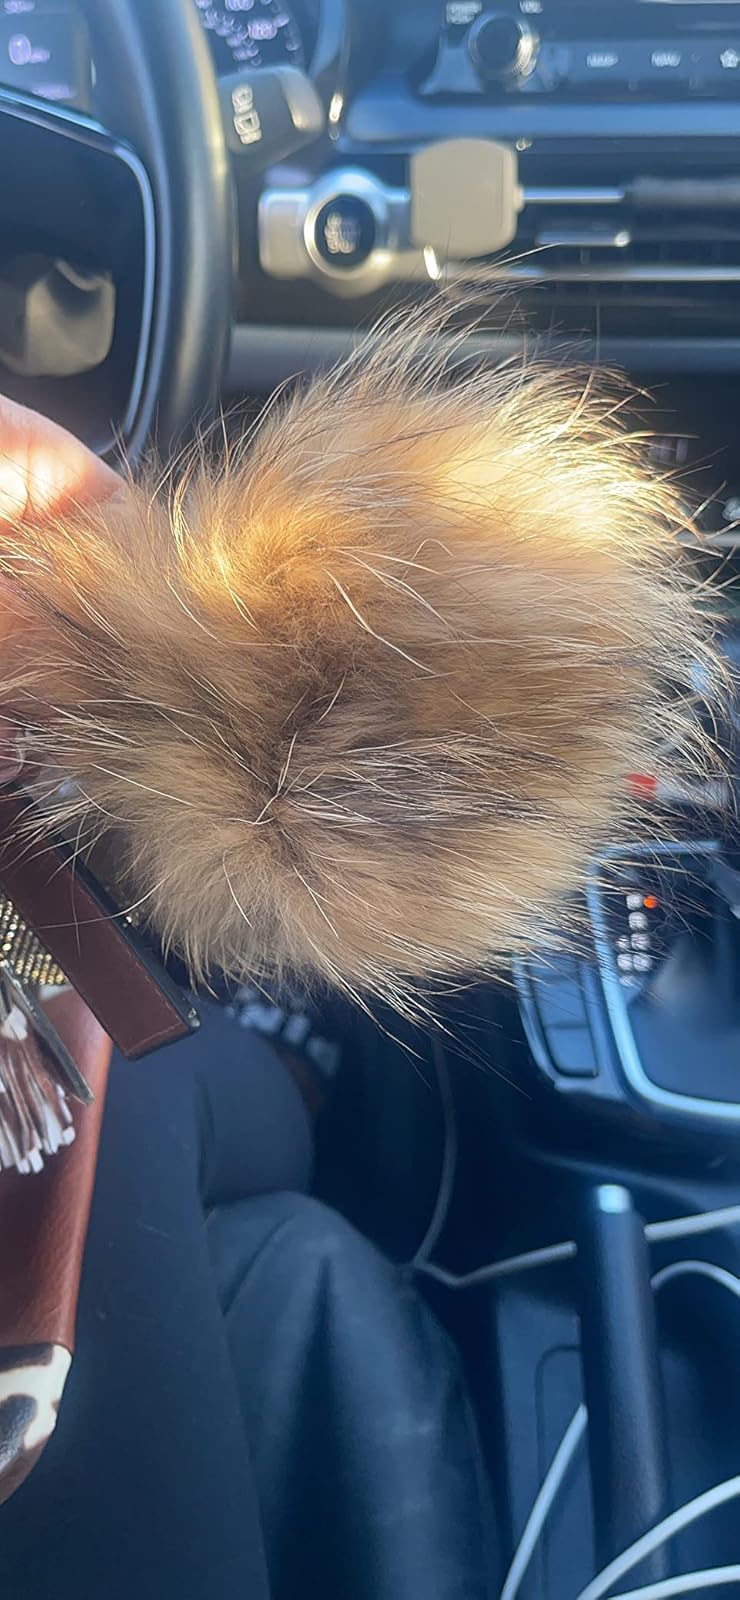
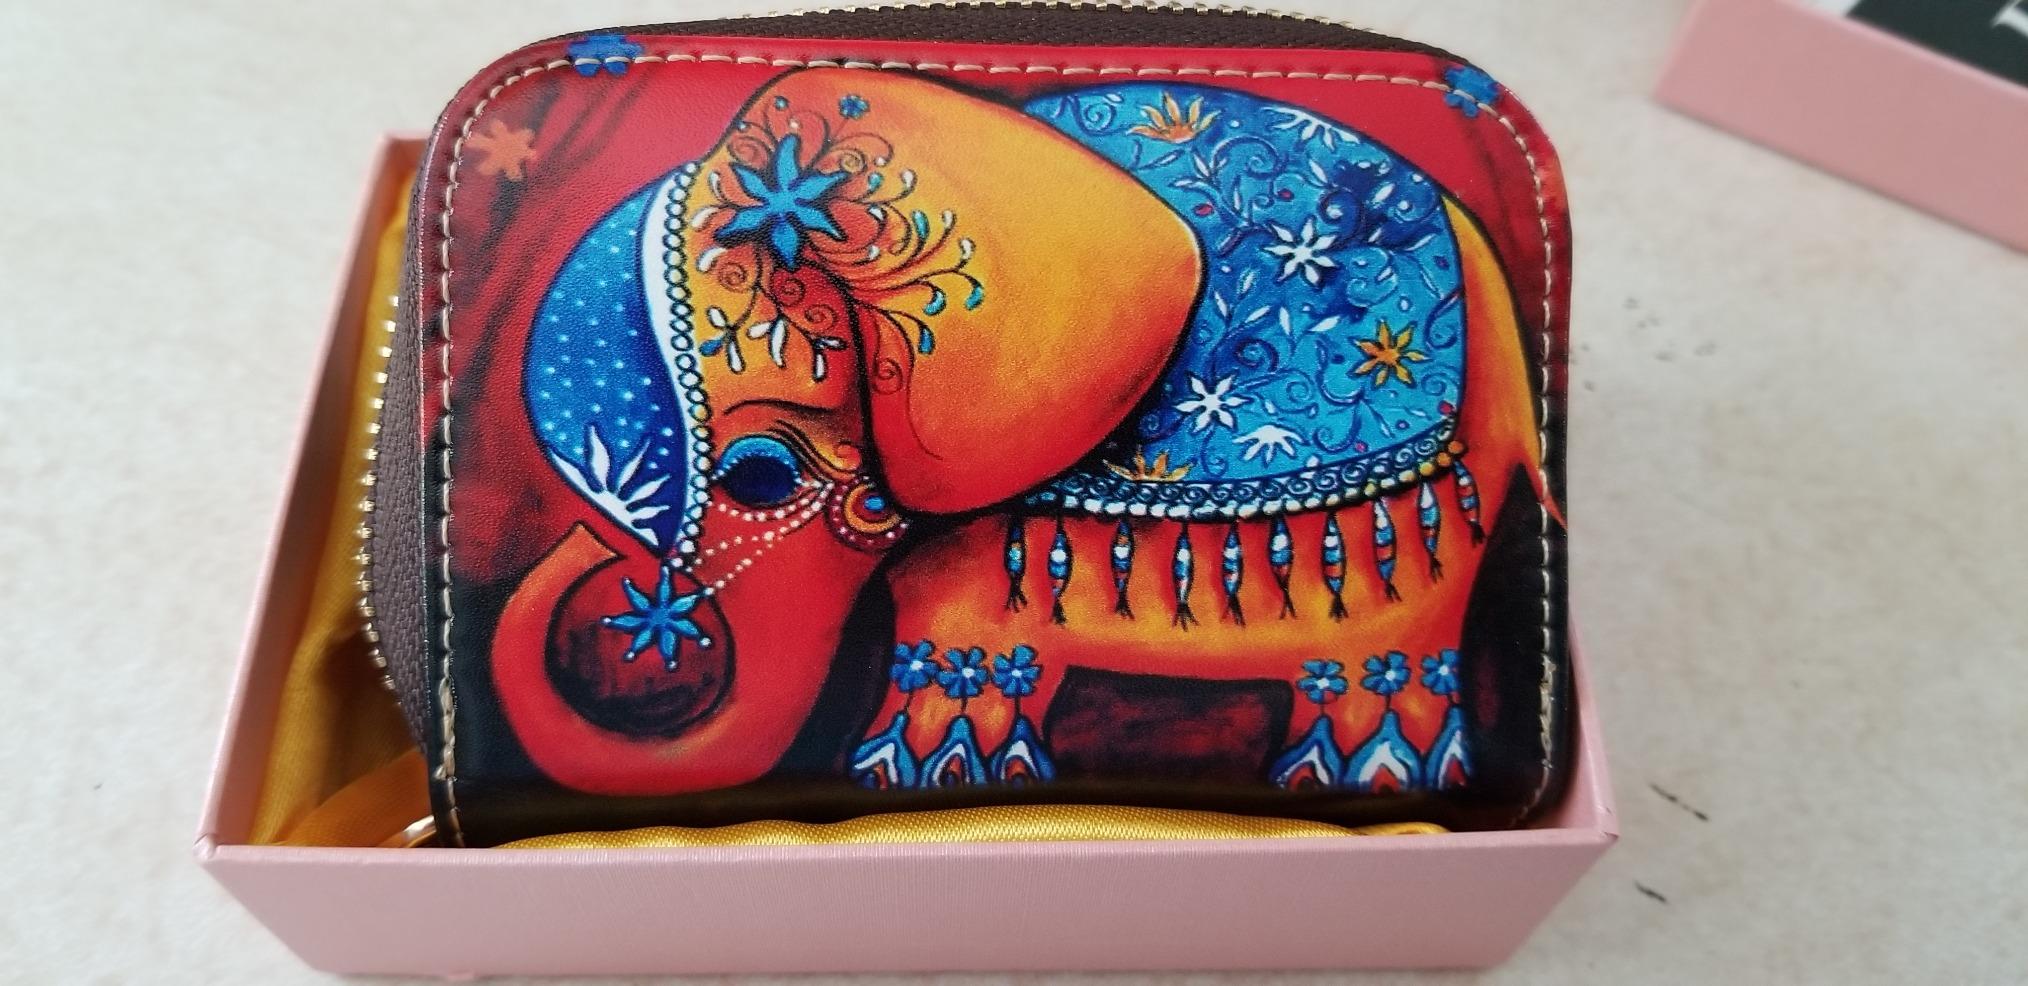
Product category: accessories_keychain
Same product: no